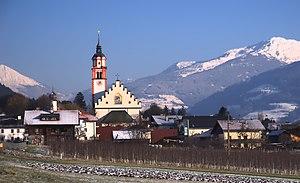
Absam est une commune du district d'Innsbruck-Land, au Tyrol, située au nord-est d'Innsbruck. La commune appartient au groupe MARTHA-Dörfer. Le nom de la commune est apparu pour la première fois en 995, dans les livres du diocèse de Brixen.